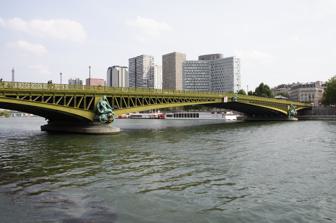
Building: Pont Mirabeau
Country: France
Year built: 1897
Bridge in Paris, France Pont Mirabeau Coordinates 48°50′48.09″N 02°16′31.85″E / 48.8466917°N 2.2755139°E / 48.8466917; 2.2755139 Crosses Seine Locale Paris , France Next upstream Pont de Grenelle Next downstream Pont du Garigliano Characteristics Design arch bridge Total length 173 m Width 20 m History Construction start 1893 Construction end 1896 Location The pont Mirabeau ( French pronunciation: [pɔ̃ miʁabo] ) is an arch bridge which spans the Seine in Paris . It was built between 1895 and 1897 and named after Honoré Gabriel Riqueti de Mirabeau . It was listed a historical monument in 1975. Location The bridge spans the Seine , connecting the quarter of Javel in the 15th arrondissement (left bank) to Auteuil in the 16th arrondissement . It links rue de la Convention and place Mirabeau, on the left bank, to rue de Rémusat . On the left side, upstream, is the gare de Javel of the RER, line C. The bridge is served by the Paris Metro stations Mirabeau and Javel–André Citroën . History The decision to create a new bridge to the right of the junction created by avenue de Versailles and rue Mirabeau was taken by the French President Sadi Carnot on 12 January 1893.  The bridge was designed by the engineer Paul Rabel , responsible for the bridges of Paris, assisted by the engineers Jean Résal and Amédée d'Alby , and built by Daydé & Pillé . The bridge was officially opened by the then French President Félix Faure at a ceremony conducted on 13 July 1897. Architecture Location on the Seine The principal arch has a span of 93 meters, and the two lateral arches 32,4 m.  The one on the right bank spans the road, while the one of the left bank spans the quay and extends the link over the RER railway.  At the time of its construction, this was the longest and highest bridge in Paris.  The bridge is 173 meters long, 20 m wide (the roadway measures 12 m, and the two pavements 4 m each). The two piles represent boats.  The one closest to the right bank shows the Seine flowing downstream, while the one on the left shore shows her going upstream.  These boats are decorated with four allegorical statues by Jean Antoine Injalbert (named an officer of the Légion d'honneur on the day of the bridge's inauguration) :  "The City of Paris" (prow of the boat on the right bank), "Navigation" (stern), "Abundance" (prow of the boat of the left bank) and "Commerce" (stern).  The two allegories on the prow ("Paris" and "Abundance") face the Seine, while the two stern allegories ("Navigation" and "Commerce") face the bridge. The four statues are surmounted, at the level of the parapet, by the coat of arms of the City of Paris. At its end on the Rive Droite , one can descend towards the road on bank by two stairways (one downstream, one upstream), while on the left bank one can descend towards the Port autonome de Paris by two ramps (one downstream, one upstream). In the arts Le Pont Mirabeau is a poem by Guillaume Apollinaire , in the anthology Alcools . To hear a 1913 reading by the author, click here This poem was later set to music by Lionel Daunais . Brassens refers to it in his song Les Ricochets . Galway Kinnell references it in his poem "Little Sleep-Heads Sprouting Hair in the Moonlight" Sam Larkin's song "Mirabeau Bridge" (1974) inspired by Apollinaire's poem, has been covered by James Keelaghan on his CD "Roads". Jem Finer composed music for an English translation of the poem. It appears on The Pogues ' album Pogue Mahone ( 1996 ). Le Pont Mirabeau is a song by Marc Lavoine that came out in 2001 . The Ville de Paris, descending into the Seine guided by Navigation, armed with a francisque, symbol of France Navigation, representing Parisian inland water transport Abundance, on the prow of a trading ship Commerce, holding rigging, at the stern of an abundant boat The arms of the city of Paris, on the back of each pile See also Listing of the work of Jean Antoine Injalbert-French sculptor References